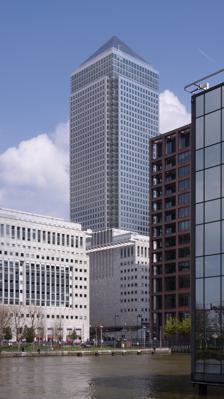
Building: One Canada Square
Country: United Kingdom
Year built: 1991
Skyscraper in Canary Wharf, London One Canada Square One Canada Square in London Record height Tallest in United Kingdom from 1990 to 2012 [I] Preceded by Tower 42 Surpassed by The Shard General information Type Commercial Location Canary Wharf London, England, UK Coordinates 51°30′18″N 0°01′10.6″W / 51.50500°N 0.019611°W / 51.50500; -0.019611 Construction started 1988 Completed 1991 ( 1991 ) Cost £624 million Owner Canary Wharf Group plc (current majority shareholder is Songbird Estates plc) Management Canary Wharf Group plc Height Architectural 770 ft (235 m) AGL 800 ft (240 m) ASL Technical details Floor count 50 Floor area 1,224,142 sq ft (113,726.5 m 2 ) Lifts/elevators 37 Design and construction Architect(s) César Pelli & Associates Adamson Associates Frederick Gibberd Coombes & Partners Developer Olympia & York Structural engineer MS Yolles & Partners Winston Group Waterman Partnership Main contractor Sir Robert McAlpine Ellis Don Lehrer McGovern Bovis Balfour Beatty Olympia & York + approximately 40 sub-contractors Website onecanadasquare .co .uk References One Canada Square is a skyscraper in Canary Wharf , London. It is the third tallest building in the United Kingdom at 770 feet (235 m) above ground level , and contains 50 storeys. It achieved the title of the tallest building in the UK upon completion in 1991 and held the title for 21 years until the completion of The Shard (310m) in 2012. One Canada Square was designed by César Pelli with Adamson Associates and Frederick Gibberd Coombes. The building is clad with stainless steel. One of the predominant features of the building is the pyramid roof, which contains a flashing aircraft warning light, a rare feature for buildings in the United Kingdom. The distinctive pyramid pinnacle is 800 feet (240 m) above sea level . One Canada Square is primarily used for offices, though there are some retail units on the lower ground floor. There is no observation floor. It is a prestigious location for offices and as of October 2017 was completely let. The building is recognised as a London landmark, and it has gained much attention through film, television, and other media as one of the tallest buildings in the United Kingdom . History and design Original plans The original plans for a business district on Canary Wharf came from G Ware Travelstead .  He proposed three 260 m (850 ft) towers.  Travelstead was unable to fund the project, so the plans were sold to Olympia & York in 1987. Olympia & York grouped all three towers into an area known as Docklands Square, and the main tower was designated DS7 during planning. Docklands Square was later renamed Winston Square before finally being renamed as Canada Square . Architects/design The architects chosen to design One Canada Square were César Pelli & Associates , Adamson Associates, and Frederick Gibberd Coombes & Partners. They designed the tower with a similar shape to 200 Vesey Street (formerly Three World Financial Center), New York City, which was also developed by Olympia & York and designed by Argentine architect César Pelli .  The shape was also made reminiscent of " Big Ben ". Olympia & York wanted to clad One Canada Square in stone , just like Peli's World Financial Center towers constructed in 1986 , but the architects first wanted to use aluminium for its low density, before insisting on steel to reflect Britain's heritage as an industrial nation . The final steel clad chosen was Patten Hyclad Cambric-finish stainless-steel. Commenting on the reason for choosing steel for the clad: "We studied the cladding material carefully and chose stainless steel with a linen finish because it seemed to fit the atmosphere of London." —César Pelli, architect (2016) One Canada Square was originally designed to be 864 feet (263 m) high at 55 storeys, but that penetrated the permitted projection height of the flight obstruction area of the airport approach district to London City Airport , but this was extended to a height of 30 feet (9.1 m) above kerb level in consideration of the fact that One Canada Square was on the external zone of the airport approach.  To comply with air traffic safety regulations, the architects took five floors off the tower.  The final height of 824 feet (251 m) was permitted, otherwise, the developers would have had to dismantle what was necessary to fit the height restriction.  After losing five floors, Olympia & York insisted the other floors had to make up the lost floor space by increasing mass to the remaining floor space which created a tower that was not as slim as Pelli desired.  Pelli and the other architects proposed alternatives, such as building more floors below ground and creating an extension of the tower into Docklands Square, which were similar ideas based upon previous Olympia & York buildings, though the ideas were rejected as it did not fit the basis of prime office space. The design of the tower received a fair share of criticism.  According to César Pelli, the most damaging criticism came from Prince Charles , who said on national television, "I personally would go mad if I had to work in a place like that". Other criticisms came from former Prime Minister Margaret Thatcher, who said that the building was "not quite stunning". Construction Construction on the tower began in 1988. Construction was given to Sir Robert McAlpine & Sons in association with EllisDon of Toronto, but they were slow at building the tower, partly due to building workers going on strike in the summer of 1989, so Lehrer McGovern took over. Lehrer McGovern contracted out most of the work to Balfour Beatty because the Canary Wharf Tower was a difficult building to build. In total, about 27,500 metric tonnes of British steel and 500,000 bolts were used during construction. Construction also involved building a huge cofferdam to seal construction from water. It also involved driving 222 piles into the ground at 23 metres deep. Also, a 4-metre thick concrete raft was sunk into the dock to act as anchor. By June 1990, the tower had overtaken Tower 42 (previously known as the NatWest Tower), becoming the tallest building in the United Kingdom. On 8 November 1990, the tower was topped out when the top piece of the pyramid roof was put in place by crane. The celebration was attended by many famous architects, recognised engineers and political leaders.  Amongst them were César Pelli, Brian Mulroney , Peter Rice , Man-Chung Tang , and Margaret Thatcher . Paul Reichmann , the owner of Olympia & York gave credit to Pelli for his building design as "this inauguration symbolises the spirit with which buildings can be achieved".  Margaret Thatcher told the distinguished audience that the tower can become a "national recognised landmark". Opening In August 1991, One Canada Square was completed and open for business.  His Royal Highness The Duke of Edinburgh officially opened One Canada Square on the morning of 26 August 1991, and unveiled a commemorative plaque at the entrance to the building. Hundreds of construction workers attended the opening ceremony. The Duke of Edinburgh addressed some 800 invited guests, many of whom had been involved in the project. He spoke of the "large, airy space and clean, efficient office layout", as he declared the building ready for business. The attendees heard a specially-commissioned piece of music performed by a 30-strong choir.  Paul Reichmann, Chairman of Olympia & York said: "The Canary Wharf Tower marks the start of a new beginning for Canary Wharf, for London, and for the United Kingdom. It is by any standard a triumph of ambition, commitment and collaboration. It will breathe life into Canary Wharf, allowing us to continue our transformation of the rest of the wharf, and will put Canary Wharf at the leading edge of real estate." —Paul Reichmann, Chairman, Olympia & York (1991) Post-completion The majority of the tower was empty after opening because most tenants had not moved in yet and there was a global recession .  To brighten up the tower, lights and lasers were installed during the Christmas celebrations of 1991. Park Pavilion In 2009, the building was extended with Park Pavilion, a two-story glass structure built on the east side of the building, designed by César Pelli and Koetter Kim. The extension replaced the stainless steel columns, car parking spaces and road leading to Canada Square. The extension was made to create more retail space at street level, where five tenants were chosen to occupy the space: four restaurants and Lloyds Bank.  The extension's roof terrace is open to diners and contains a green roof having sedum moss. Building technical details Building name The name given to the building by the developers is 'One Canada Square', but it is often incorrectly called 'Canary Wharf Tower' or simply 'Canary Wharf'. Building height The Civil Aviation Authority shows the building at 235 metres (771 ft) above ground level, or 245.8 metres (806 ft) above sea level. Pyramid roof The pyramid roof at night The pyramid roof is an important feature of the building, enclosing a maintenance plant and housing facilities for water supply and window washing, and an aircraft warning beacon.  The pyramid itself is 40 metres high and 30 metres square at the base. It is made from stainless steel and is held together by 100,000 nuts and bolts, with a weight of over 100 tons. A louvre access door opens to allow a shining beacon to identify the building to passing aircraft. The pyramid is metal louvres that are self-cleaning with rainwater. Architect César Pelli commented on his pyramid design: "The pyramidal form makes a three-dimensional building of what would otherwise be just folded planes. It also strengthens the Axis Mundi , the vertical line that goes through skyscrapers and connects Heaven with Earth. This connection has been recognised in many cultures for several centuries now." —César Pelli, architect (2016) Water Water is pumped up to the pyramid roof, and is continuously replenished.  A common sound that is heard inside the pyramid roof is water being moved around.  The water is used for general water requirements, such as toilets, etc. The tower consumes an average of 200,000 imperial gallons (910,000 L) of water per day. Window washing machines The building maintenance units for washing the building windows are stored on the roof. There are two BMUs on the roof, both of these machines for cleaning the windows are supported by rails that run around the outside of the pyramid roof and that are bolted down into the maintenance floor itself. Canary Wharf: Aircraft warning lights Aircraft warning lights The aircraft warning light is at the very top of the pyramid.  Access is via a ladder with a warning sign stating that unauthorised entry will lead to dismissal.  The tower uses an omni-directional light usual for marking hazards. It has a very long life and requires little maintenance. Light intensity achieved is well in excess of the required 2,000 candelas.  It uses low power consumption and the unit can be flashing or steady. Electrical equipment There is electrical equipment that regulates the power to the rest of the building on the mezzanine floor.  Some of the electrical generators on the mezzanine floor are powered by micro-hydro water turbines, sourced by water pumped up to the roof. Roof material The steel comprises a galvanised steel core, with a multi-layered protective coating and granular finish for better performance characteristics. The tile is in three satin finishes and a high-gloss silver and can be transported in situ in a building's roof. Cleaning the roof The pyramid itself is cleaned by special maintenance personnel who abseil from the light beacon opening at the very top of the roof.  Not only do they have to deal with the height, as well as the winds that interfere with their ropes, but they also need to inspect the steel roof. Pyramid roof lights The pyramid roof lights up in the evenings and can be seen 20 miles (32 km) away. It is a permanent lighting of the One Canada Square pyramid using a thousand electronically controlled fluorescent tubes capable of sequence programming for special occasions and festive seasons.  The 4000 lights are highly energy efficient, and have an annual running cost of £23,360, rather than £116,800 if traditional incandescent bulbs had been used. Lightning conductors One Canada Square uses a traditional roof circuit for its lightning protection system.  The roof holds 5 lightning conductor rods.  This rooftop network of conductors contain multiple conductive copper paths from the roof to the ground.  The steel cladding does not form part of the lightning protection system, as it was considered too dangerous. HVAC At the peak cooling times, the HVAC ( climate control ) system requires cooling equivalent to that provided by 2,000 t of melting ice in one day. The building has a condensate collection system, which uses the hot and humid outside air, combined with the cooling requirements of the building and results in a significant amount of condensation of moisture from the air. The condensed water is collected and drained into a holding tank located in the basement car park. Windows One Canada Square has 3,960 windows and was one of the first buildings to incorporate metallicised windows and other advanced window technologies, to assist with the building's energy efficiency plans.  The tower uses super-insulated windows at triple-pane glazing (with a high solar heat-gain coefficient), low-emissivity (low-e) coatings to prevent heat loss in winter months, UV coatings, scratch resistant outer layers, sealed argon / krypton gas filled inter-pane voids, 'warm edge' insulating glass spacers, air-seals and specially developed thermally designed window frames.  The windows were manufactured with high R-values [low U-values, 0.90 W/(m 2 .K)] for the time, thereby the thermal resistance is one of the highest rated in the world for the entire window including the frame. External lighting The tower uses low energy consumption external lighting through intelligent lighting controls systems.  This computer controlled system generates the visually interesting lighting displays on the exterior of the building.  The uplighters that are usually seen on the exterior of the building are inductive fluorescent lamps that can be colour rendered and dimmed.  The floodlights use compact fluorescent lamps used to provide controlled lighting at the base of the tower.  The lighting control system has photocells that will automatically switch on the display when it is dark. The tower also has a synchronised building exterior decorative light and laser multimedia display. The technology was developed by Australian firm Laservision and cost approximately £2 million. Fire system In the event of a fire, One Canada Square is not fully evacuated. The floor that has the fire and all other floors above are evacuated. The air conditioning is set to work in reverse to extract smoke and fresh air is blown into the fire escape staircases to increase air pressure and therefore slow the entry of smoke into these areas. The sprinkler system will not operate unless there is sufficient heat acting on any sprinkler head (which are independent of each other and do not operate in unison). The only time when One Canada Square was fully evacuated was on 30 October 2001, during a test drill in response to the 11 September 2001 attacks .   The test drill was unsuccessful as tenants were notified beforehand, hence evacuation was much quicker than expected by Canary Wharf Security. Procedure for fire alarm When the fire alarm activates on a floor, audio instructions tailored to each floor of the building sound. All floors will receive an evacuation message, with a controlled evacuation message replayed to each floor in order of priority. On floors below the source of the alarm a stand-by notification is given.  Digital signage throughout the building displays alert messages followed by instructions tailored to each floor of the building. On certain floors, the instructions ask employees to leave the floor. Exit signs flash. The access control system unlocks doors as necessary. Fire dampers open. Throughout the building, cameras turn on and look for problems that intelligent video software applications have been programmed to detect. Within 2 minutes, the access control system sends a memo to the Security Director itemising how many people have left the affected floor and how many remain. Tuned mass damper One Canada Square has a steel pendulum that serves as a tuned mass damper .  The pendulum sways to offset movements in the building caused by strong gusts of wind. The building can sway 33.02 centimetres (13 inches) in the strongest winds. Lobby One of the tondi of The 20th Century–Thames ( Keith Milow , 1998) The lobby is 36 feet (11 m) high, clad in 90,000 square feet (8,000 m 2 ) Italian Rosso Levanto and Verde Imperial Guatemalan marbles imported from Italy, Guatemala and Turkey . The marble clad under steel ceilings gives the impression of: "Rather than entering a corporate reception, you feel as if you're entering a hushed antespace of timeless power." —Herbert Wright, Johnny Tucker, Journalist [architecture] (2016) Security screens In February 2017, security in the lobby was extended to include security screens to prevent unauthorised entry to the lifts.  This was a follow-up to YouTuber Night Scape gaining unauthorised entry from the lobby to the roof. Lifts The tower has thirty two lifts for tenants to use, where 8 lifts serve roughly ten floors of the building. All tenant passenger lifts serve the ground floor and the following groups of floors – floors 5–17, floors 18–28, floors 28–39 and floors 39–50 (note that level 5 is the first office floor and there is no level 13). In addition there are 2 firemen's lifts which serve all floors in the building. These have colour designations with blue being in the northeast core of the building and green being in the southwest. From the building's initial construction until late 2009 there were 2 large freight lifts at which point another was added. This lift was built inside a vacant lift shaft and has the designation GL37 (GL for goods lift and 37 as it is the 37th lift in the building). The tower uses 'Gearless Traction Elevators' by Otis.  These lifts were installed in 1990 (aside from GL37 – 2009) using a gearless traction machine.  They have woven steel cables called hoisting ropes that are attached to the top of the lift cabin and wrapped around the drive sheave in special grooves. The other ends of the cables are attached to a counterweight that moves up and down in the hoistway on its own guiderails. It takes 40 seconds by lift from lobby to top floor (The Canary Wharf website has not been updated to include the new goods lift GL37). Observation floor There is currently no public observation floor.  However, there was an exception from 12 October 1992 to 15 December 1992, when bankruptcy administrators for Olympia & York Canary Wharf Limited opened the 50th floor to the public, to maintain interest in Canary Wharf.  The scheme was stopped on 15 December 1992 when the IRA attempted to bomb the tower (see Terrorism section). Environmental rating The international BREEAM standard has awarded One Canada Square for best practice in sustainable design and environmental performance for buildings. To achieve the rating, the building had to meet or exceed a challenging score of 85% against strict criteria, and included environmental innovations such as the use of 80% recycled aggregate within the concrete used, and the recycling of waste heat to cool and warm the building. Aggregates used in the office build were from predominantly recycled sources, part of a strategy to integrate sustainable products and materials throughout the site, delivering both affordable and sustainable environmentally friendly features to the building. One Canada Square energy performance has improved by decreasing 30% from 2007 to 2016 by initiatives such as installing LEDs and upgrading HVAC and water services. General figures 28,000 square feet (2,600 m 2 ) average floor size 4,388 internal steps 130,000 deliveries to the loading bay each year 9,975 people working in the tower Building internal relations Public access A view from the top floor, May 2000 The ground floor, foyer area and basement levels of One Canada Square are open to the general public, having an underground retail area and a transport interchange from Canary Wharf tube and Docklands Light Railway stations.  Access from the basement also links to Canada Square shopping mall. The floors above the lobby are not open to the public, as they contain offices. Art works Permanent art works There are many art works on display in the lobby.  This includes the stained glass and the roundel in the foyer were designed by Charles Rennie, and are an original design. The design represents Canary Wharf, Water and Boats, illustrating the signs of London Docklands. The slate used here and in various places around the foyer on site is made from the Welsh slate shelving used in the repositories of the original Banana Warehouse at Canary Wharf. The staircases in the four corners of the lobby leading down to the basement floor were originally embellished with a four-piece commissioned sculpture, The 20th Century–Thames by Keith Milow . Around 2014, one of the tondi was removed to make room for a restaurant. The other three remain in situ. Other art works on display included Sergio Germariello's Guerrieri (Warriors) 2013, which is displayed in the lobby.  The work is an aluminium laser cut out that has been painted. Blade of Venus 1985, by William Turnbull, is on display, part of a series of bronzes that originated in the shape of Japanese swords and Chinese chopping knives. Lawson Oyekan's Trail With Light (LIP) Series 1998, are terracotta vessels on permanent display.  The concept is that it is supposed to reflect emotional experience and look as if they have been exploded and put back together again. Temporary art works The lobby is also used for temporary art displays. In 2017, the artist Richard Rome showed several of his bronze and steel sculptures here. This was followed by an exhibition of bronze sculptures by Auguste Rodin . Canary Wharf Winter Lights usually are on display during January. During 16 April - 1 June 2018, the lobby hosted a photography exhibition known as AOP50 (Association of Photographers 50 years celebration).  Large photographs were on display by famous photographers. Notable works included: Jullian Edelstein, Nelson Mandela, 1997 Duffy, Jean Shrimpton, 1963 Spencer Rowell, L'Enfant, 1986 Tessa Traeger, Chemistry of Light, No 22 and 23, 2012 Max Forsythe, Hong Kong, c.1995 Paul Wakefield, Abraham Lake, 2011 Anderson & low, NDST Sky #27, 2001 Nadasv Kander, Silver Salt Lake Utah, 1997 Ground Floor Restaurant The ground floor lobby has a restaurant and bar, the current tenant is Shutters. Tenants Current office tenants The current office tenants according to Canary Wharf Group plc as at 30 June 2022: Adamson Associates Article 25 BBVA (Banco Bilbao Vizcaya Argentaria) Bellway Homes Brookfield Canary Wharf Group plc Currencies Direct Daihatsu Datatonic Doctors of the World Doyle Clayton Equilend eToro Euler Hermes FIA Fisher Investments Genomics Hamro plc International Grains Council [1] International Hydropower Association International Sugar Organization Level39 Medical Defence Union Metlife Investments Ltd Moody's The Office Group Pinnacle Wealth Management Pirean Rational FX | Xendpay Reach plc Regus | Spaces Rittal RSVP Media Response St James's Place Wealth Management Tramontana Asset Management UCL School of Management Unimoni Valero INRFX Notable previous office tenants Bear Stearns KPMG Maersk Telegraph Media Group Ownership The ownership of One Canada Square has changed since it was constructed. The table below shows who have previously owned One Canada Square, and also who are the current owners. Any use of a holding company has been excluded from this list, as it is easier to trace the true owner. Date Owner 1988–1991 (Building under construction) Olympia & York Canary Wharf Limited (Ultimate parent: Olympia & York Developments Limited) 1991–1992 Olympia & York Canary Wharf Limited (Ultimate parent: Olympia & York Developments Limited) 1992–1992 None (previous owners were in administration due to bankruptcy) 1992–1992 Cheung Kong (Holdings) Limited 1992–1993 None (Return to administration) 1993–1995 Canary Wharf Limited (Parent: Sylvester Investments) (Ultimate parent: a consortium of 11 banks owned by Barclays Bank , CIBC , Chemical Bank , Citibank , Commerzbank , Crédit Lyonnais , Credit Suisse , Kansallis-Osake-Pankki , Lloyds Bank , National Bank of Canada , and Royal Bank of Canada ) 1993–1995 Canary Wharf Limited (Parent: Tomcat Investments – transitional use to International Property Corporation Limited) (Ultimate parent: a consortium of 5 banks owned by Citibank, Commerzbank, Crédit Lyonnais, Credit Suisse, and Royal Bank of Canada) 1995–1999 Canary Wharf Limited (Parent: International Property Corporation Limited) (Ultimate parent: a consortium owned by CNA Financial Corporation , Franklin Mutual Series Fund , HRH Prince Al Waleed bin Talal bin Abdulaziz al Saud , affiliates of Republic New York Corporation , Paul Reichmann ) 1999–2004 Canary Wharf Group plc (public company, no majority shareholder) 2004–2010 Canary Wharf Group plc (public company, majority shareholder is Songbird Estates plc) 2010–2015 British Land 2015–present Canary Wharf Group plc (public company, 69 percent controlled by Songbird Estates {which have major shareholders being Qatar Investment Authority [QIA], Simon Glick family, China Investment Corporation , Morgan Stanley, Third Avenue, Madison International Realty, EMS} and 22 percent controlled by Brookfield Properties.) Maintenance Canary Wharf Management Ltd are responsible for the maintenance of the building.  There are about 130 in-house and contract staff who maintain, manage, secure and clean the building.  There are normally ten maintenance personnel on-site during working hours and three at night to attend to routine repairs and adjustments to the internal environment.  Critical spare parts for the electricity, gas and water systems are kept within the building. Light usage One Canada Square has been 'named and shamed' for being the top building to leave the lights on unnecessarily. The research carried out by the BBC 's Inside Out programme found that on midnight Sunday, One Canada Square left more lights on than any other building in London. However, Canary Wharf Group said that some tenants have staff working around the clock, and 100% of the energy comes from renewable resources . Charity abseil events One Canada Square regularly holds charity abseiling events during weekends.  Various charities are given permission to use the building for their abseil challenges to raise money.  Participants abseil down from the pyramid roof to street level. Abseilers normally use only 2 ropes and have to put up with windy conditions at 800 feet, whilst enjoying the views of London as they abseil down the steel cladding. The first abseil was on 21 July 2001, when a team of Royal Marines, and members of various companies including a team led by David Levy from HSBC, and this team, raised in excess of £45,000 for 5 different children's charities. The event earned a World Record and was covered by BBC Record Breakers. External relations Height ranking Title Rank Tallest completed building in Europe 30 Tallest completed building in the United Kingdom 3 Tallest completed building in Canary Wharf 1 Titles One Canada Square achieved the title of tallest skyscraper in the UK in August 1991 upon building completion (as of CTBUH guidelines), or June 1990 (during construction when it overtook Nat West Tower). It held the record until 2012 when The Shard was completed. It became the third tallest building in the United Kingdom in 2019 upon completion of 22 Bishopsgate . One Canada Square never achieved the title as tallest skyscraper in the European Union because in accordance to the CTBUH method , a building has to be completed before its receives its title, with Messeturm in Frankfurt being completed in 1990. Terrorism On 15 November 1992, the Provisional Irish Republican Army attempted to place a large improvised explosive device near the tower. The IRA had already worked out that to cause maximum damage, the bomb had to be placed under the Docklands Light Railway bridge to disrupt infrastructure near the Canary Wharf Tower for a devastating effect. The bomb was in a van which was driven to the designated place.  As the bombers were about to make their escape, security guards approached the van because it was parked illegally on double yellow lines . Two men got out of the vehicle and one pointed a revolver at one of the security guards. The gun failed to fire. The terrorists were then pursued as far as the boundary of the wharf, but they escaped.  Armed police were on the scene within minutes and the army bomb squad discovered that the vehicle contained a bomb. The detonator failed to ignite the main charge, and the bomb did not go off, so there was no bomb damage to Canary Wharf. The wharf was sealed off for a couple of days whilst an intensive search took place for further devices.  A few days later, the IRA described it as 'sheer ill luck' as the bomb failed to detonate.  There was criticism that the intelligence services did not know about this massive bomb travelling through London.  As a result of this attempted bombing, the observation floor was closed (see Public access section) and security was dramatically increased at Canary Wharf. On 9 February 1996, the Provisional IRA successfully detonated a large bomb at South Quay , south of Canary Wharf (outside Canary Wharf), which killed two people and devastated several buildings. This explosion is commonly, but erroneously, referred to as the "Canary Wharf bomb" . The towers at Canary Wharf were evacuated as a precaution following the September 11 attacks on the World Trade Center and The Pentagon in the United States. There have been many news articles in recent years stating that the towers at Canary Wharf have been a target for terrorism. However, some of these plots have been denied by the government. One plot was confirmed on 4 April 2008, when a terror cell appeared at Woolwich Crown Court accused of targeting Canary Wharf.  The men denied the charges, but were found guilty for planning attacks on the Canary Wharf skyscrapers. Community relations Television interference As the Canary Wharf Tower is the first skyscraper to be clad in stainless steel with metallised windows, this may have caused analog television reception interference for local people living in the area.  In the case Patricia Hunter and others v. Canary Wharf Ltd.[1997] , the House of Lords concluded there is no legal right to receive good television reception. Patricia Hunter and others lost the case because of a variety of reasons that included: the BBC built a new relay station so there was no long-term television interference it was interference with a purely recreational facility, as opposed to interference with the health or physical comfort or well-being of the plaintiffs nothing was emitted from the defendants' land In Spring 2001, the BBC received some television interference complaints from residents in the Poplar area (north of Canary Wharf).  A possible cause for the interference are the other Canary Wharf towers being built. Their advice was to get digital television, satellite or cable. In popular culture Cinema One Canada Square has been featured in several films. In the high-profile film The World Is Not Enough , James Bond sails past One Canada Square. In the 2003 spy comedy film Johnny English , One Canada Square had another identical building next to it, where one of the One Canada Square buildings was a hospital and the other was the headquarters of villain Pascal Sauvage. In the 2004 action-thriller film The Bourne Supremacy One Canada Square was used by the Central Intelligence Agency as its London listening station. In the 2007 post-apocalyptic horror film 28 Weeks Later , the tower and the surrounding Docklands area are one of the main settings for the film. In the 2007 fantasy film Harry Potter and the Order of the Phoenix , Harry Potter and some members of the Order of the Phoenix pass next to One Canada Square as they head to Grimmauld Place on their broomsticks. Other films featuring the Canary Wharf Tower can be read from a publication called Canary Wharf And Isle of Dogs Movie Map . Television One Canada Square has appeared many times on British television. It has appeared in the television series Doctor Who (in the episodes Army of Ghosts and Doomsday ), as the location of the Torchwood Institute , under the name "Torchwood Tower". In the episodes, a hall on the top floor contains a hole to a parallel universe that the tower was specifically built to reach. It has appeared in the series The Tomorrow People , as the headquarters for Sam Rees. The tower also made multiple appearances on the television show The Apprentice . The popular BBC soap EastEnders . It was also shown as the headquarters of the fictional 'Olympic Deliverance Commission' in the BBC comedy Twenty Twelve , a mockumentary based on the organising committee of the London 2012 Olympic Games . LOCOG , the real-life organising committee of the Games, was in fact based in nearby buildings One Churchill Place , 10 Upper Bank Street and 25 Canada Square . During the 1990s, One Canada Square was home to the television station L!VE TV , which broadcast live from the tower. Literature A near future sequence in the novel Freezeframes by Katharine Kerr , shows One Canada Square as a free college and youth drop-in centre. It is nicknamed "Major's Last Erection", referring to John Major . One Canada Square previously appeared in the Virgin Missing Adventures novel Millennial Rites in which the top floor was the headquarters of a yuppie who inadvertently turned London into a " dark fantasy " kingdom in which he was a powerful sorcerer, with the tower as his citadel The Past Doctor Adventures novel The Time Travellers , in which it was the headquarters of the British Army in an alternate timeline . One Canada Square also features prominently in an early issue of the Grant Morrison comic series The Invisibles , in which Dane MacGowan is encouraged to jump from the top by his mentor, Tom O'Bedlam, as an initiation rite that will allow him to see beyond reality and join The Invisibles. Video games One Canada Square is featured in Sim City 3000 as a placeable landmark. Gallery View from Canada Square Street view View from London Underground station Side view Building clad Side angle Side clad Clad with window washing machine Upper floors with the window washing machine at the top Cladding at night Night view Street view showing canopy Outside view of canopy Street view on North Colonnade Clock artwork outside One Canada Square One Canada Square lower level entrances Lobby Lobby ceiling Lobby facing towards street Lobby art Pyramid roof Night view with pyramid roof lit up View from top floor (May 2000) View from One Canada Square looking west towards central London Airplane leaving London City Airport on the flight path near One Canada Square Stainless steel clad having a reflective shine on cloudy days View with neighbouring towers View from Westferry Circus View from West India Quay View from Limehouse and the River Thames Aerial view One Canada Square pyramid top standing out on the skyline Skyline view from Greenwich See also Canary Wharf List of tallest buildings in the United Kingdom 225 Liberty Street , 200 Liberty Street , 250 Vesey Street similar looking buildings in New York References